Philipp Mainländer

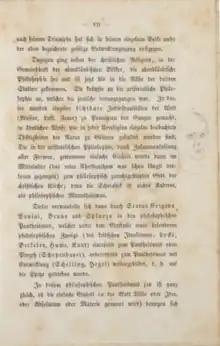
Self-portrait of Alfred Kubin in "Die Philosophie der Erlösung"

Nietzsche immediately read "Die Philosophie der Erlösung" in the year it was published, before any review had appeared. The work contributed to his final separation from Schopenhauer's philosophy. In his own works, Nietzsche gave no attention to Mainländer until a decade later, that is, in the second, expanded edition of "The Gay Science", the same book in which he had introduced the phrase "God is dead" in the first edition five years prior: "Could one count such dilettantes and old maids as the sickeningly sentimental apostle of virginity, Mainländer, as a genuine German? After all he was probably a Jew – (all Jews become sentimental when they moralize)." It has been suggested that Mainländer was more than a mere influence, and was instead plagiarized.